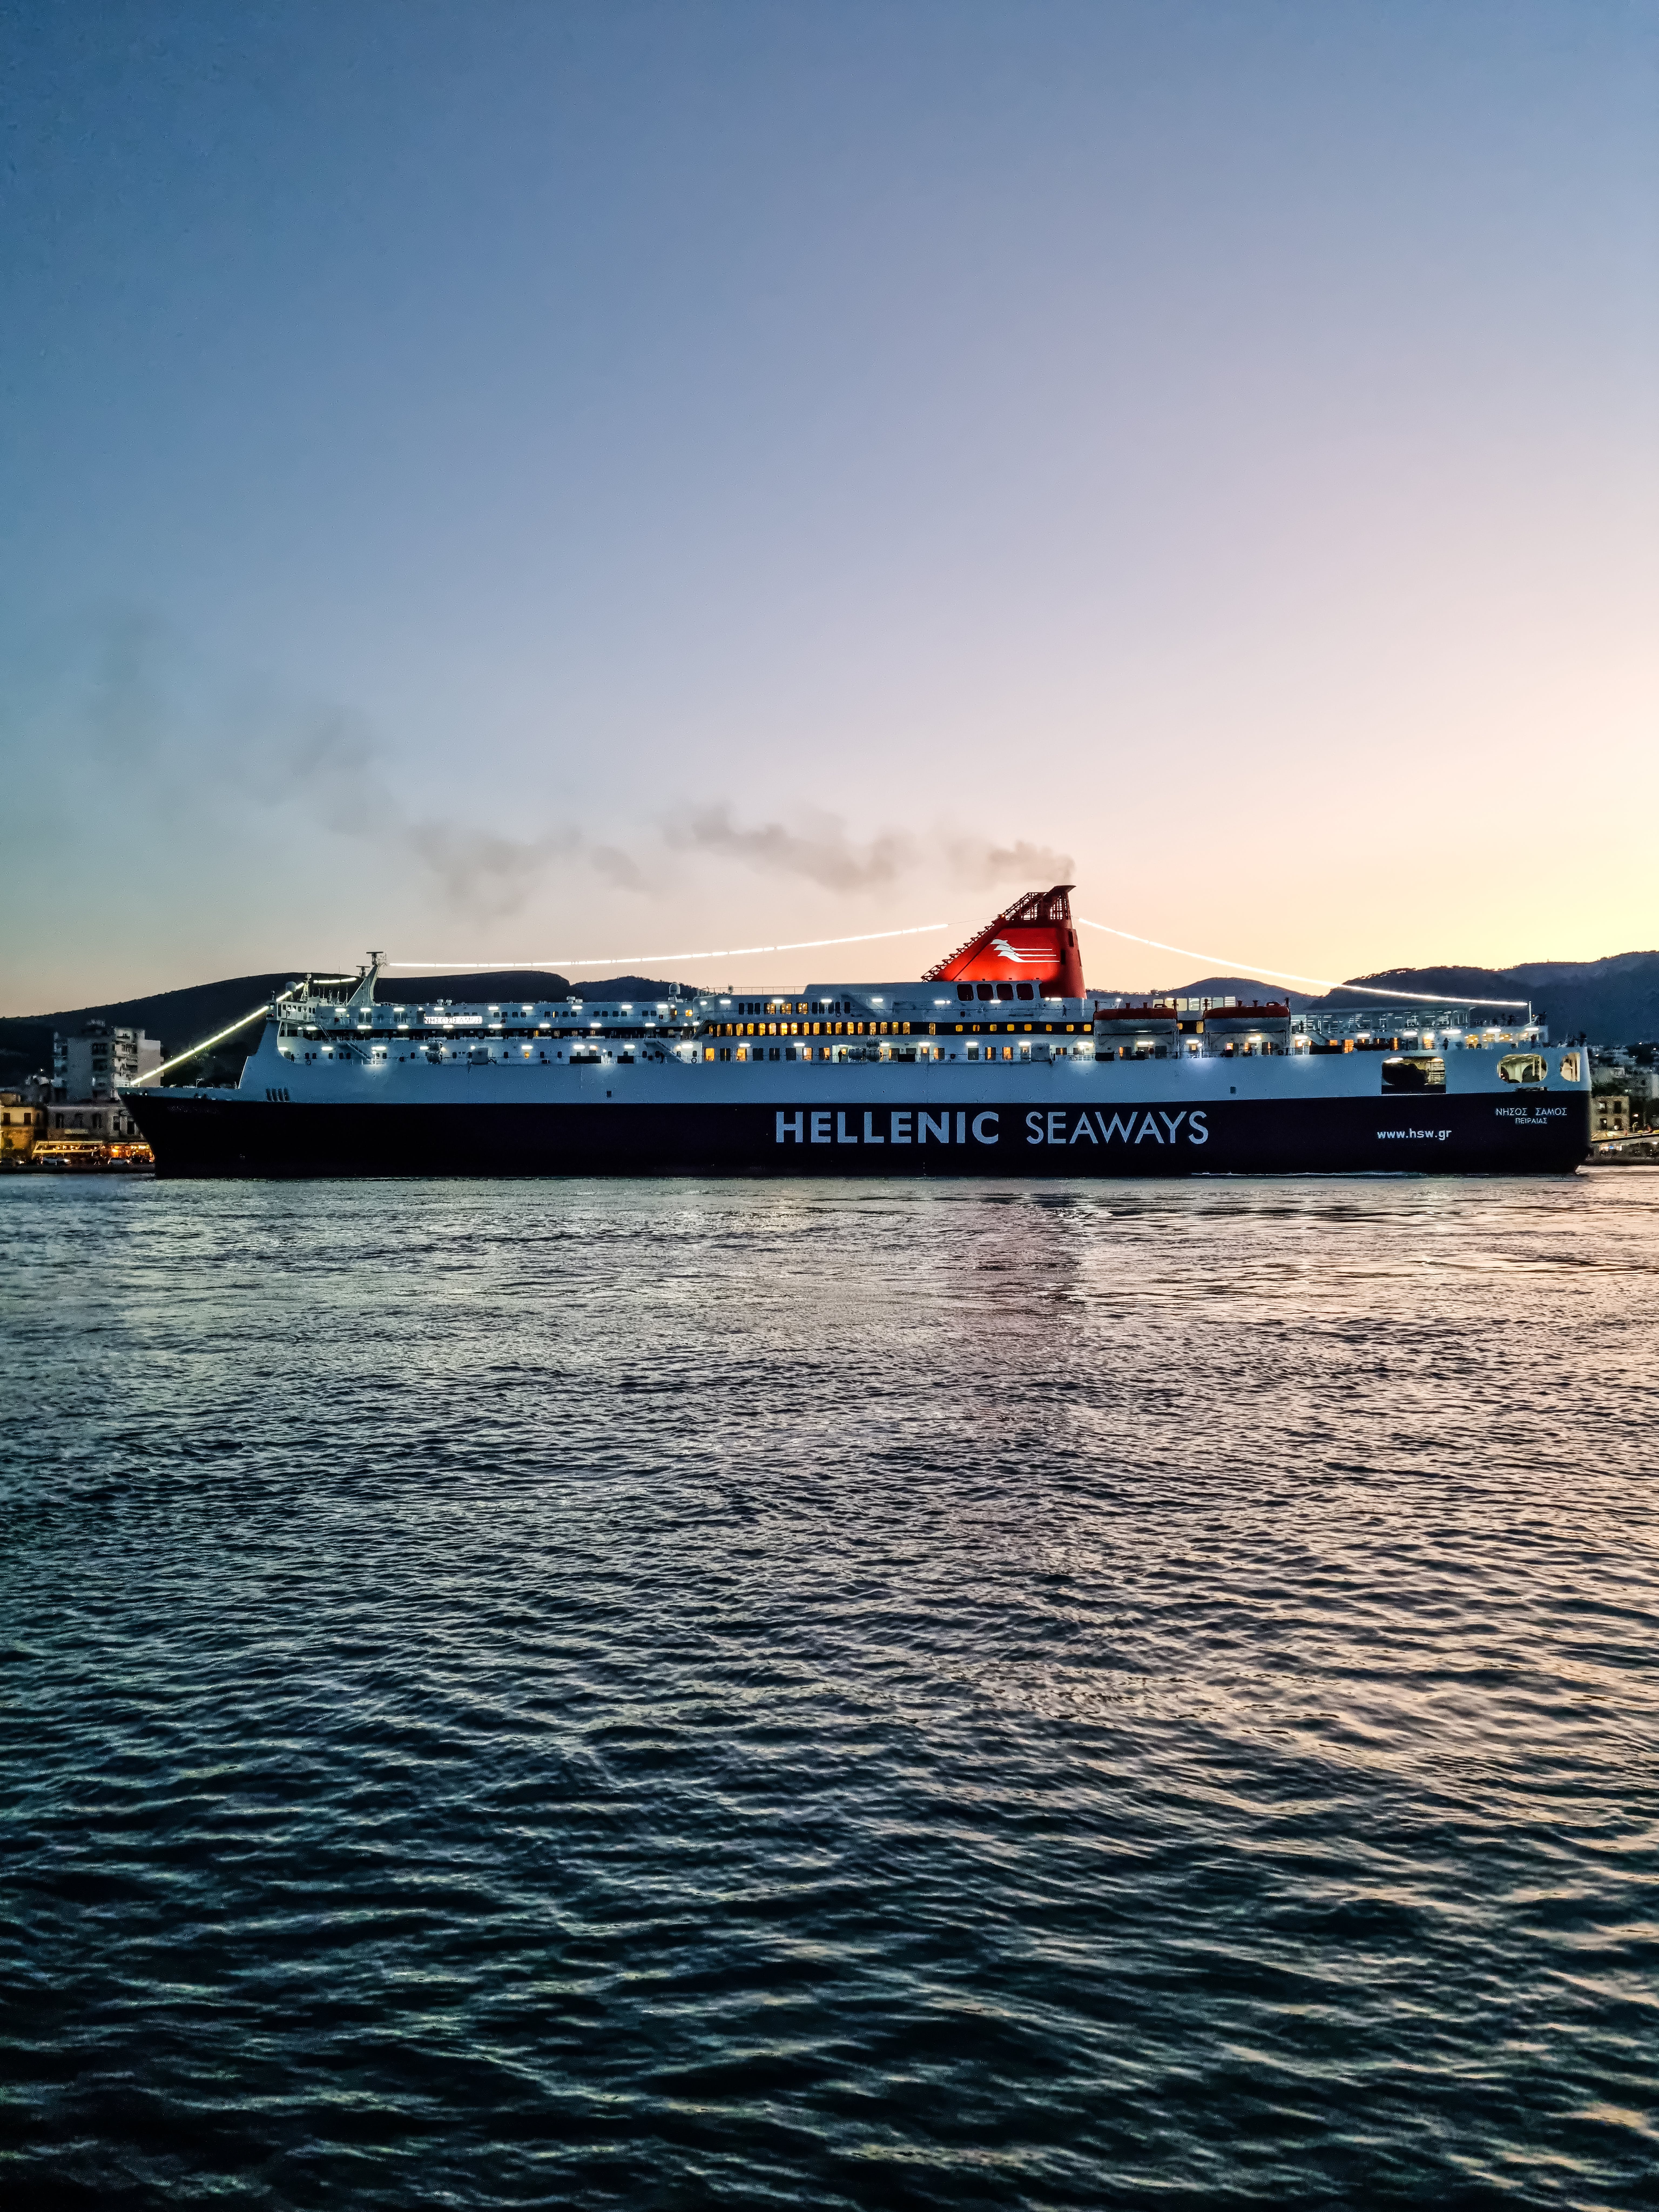
natural, water, sky, boat, vehicle, naval architecture, cloud, watercraft, coastal and oceanic landforms, passenger ship, dusk, lake, ship, horizon, waterway, cruise ship, afterglow, harbor, city, landscape, water transportation, sunrise, channel, port, wind wave, coast, wave, sound, evening, ocean, Cruiseferry, freight transport, ocean liner, fixed link, sunset, sea, dawn, tourism